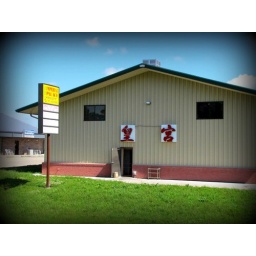
This Chinese restaurant is located in a pre-fab metal building more suitable to a warehouse or indoor tennis courts.